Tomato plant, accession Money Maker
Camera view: vertical (180 deg); turntable rotation: 180 degrees
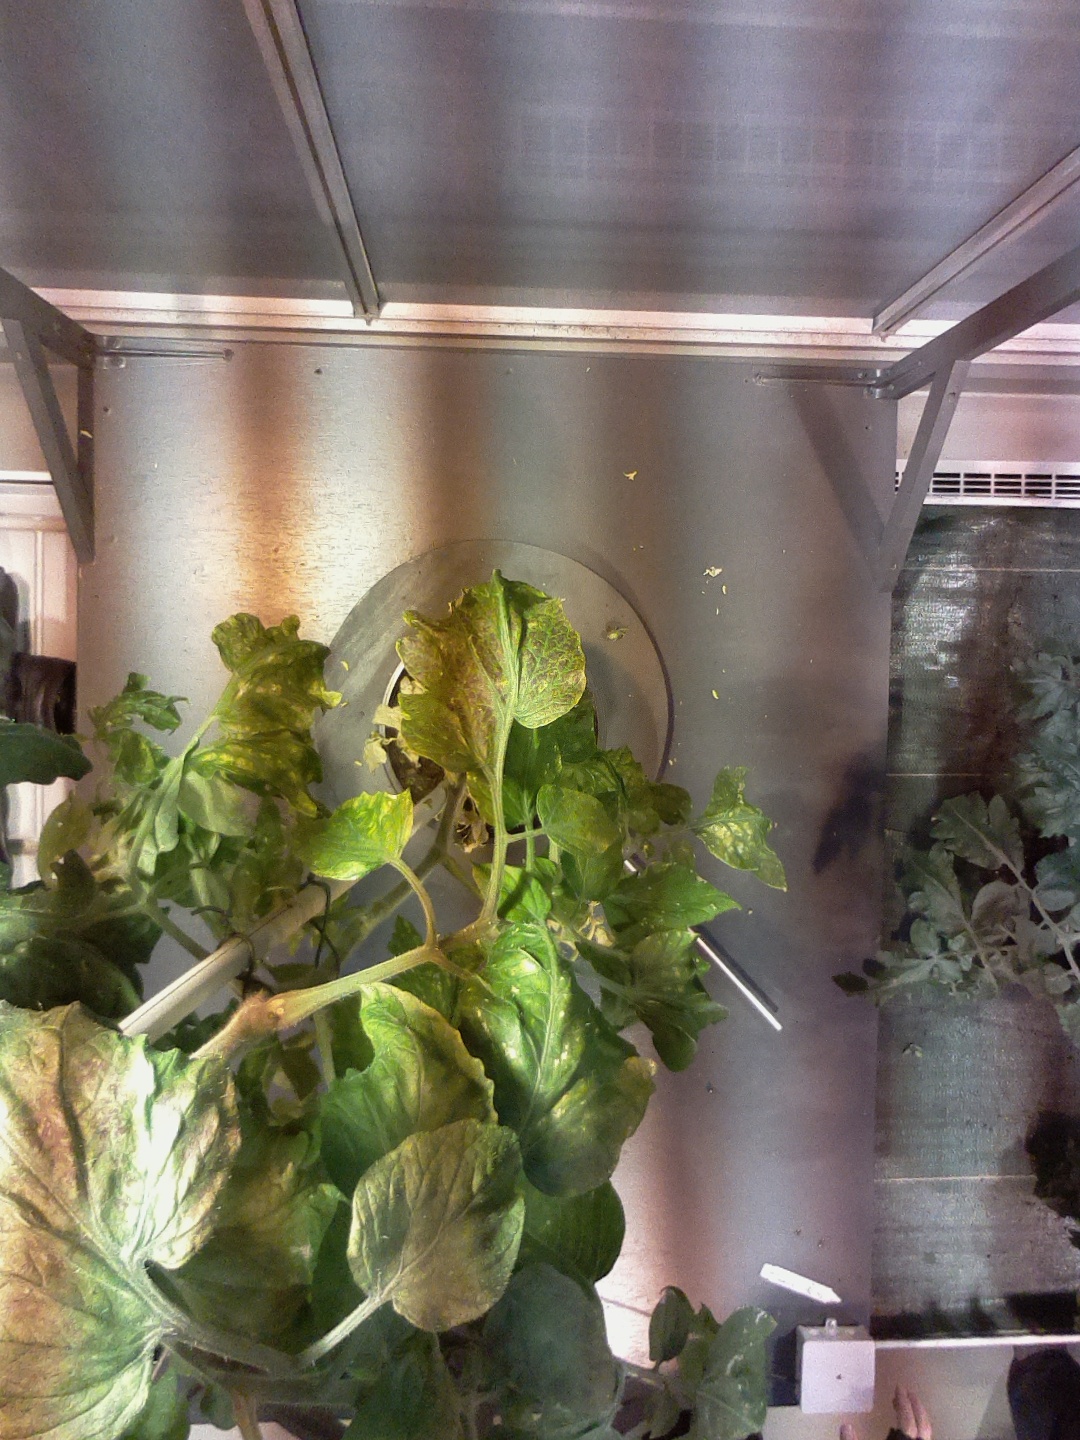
BBCH growth stage 72: 20%-30% of final fruit size